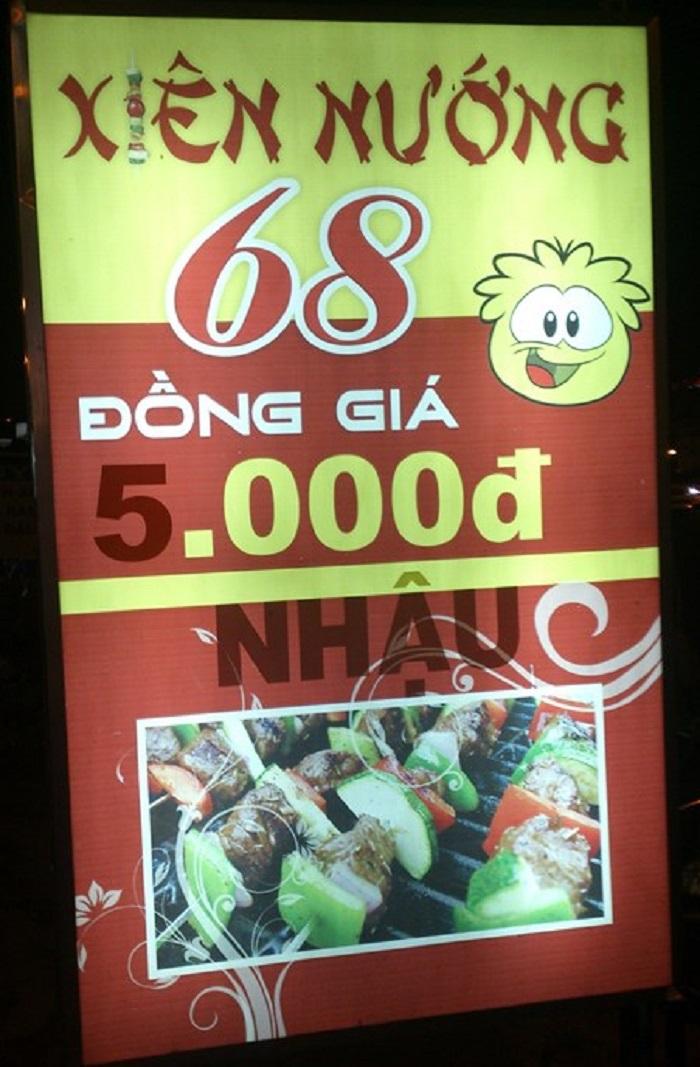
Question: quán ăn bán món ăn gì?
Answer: quán ăn bán món xiên nướng